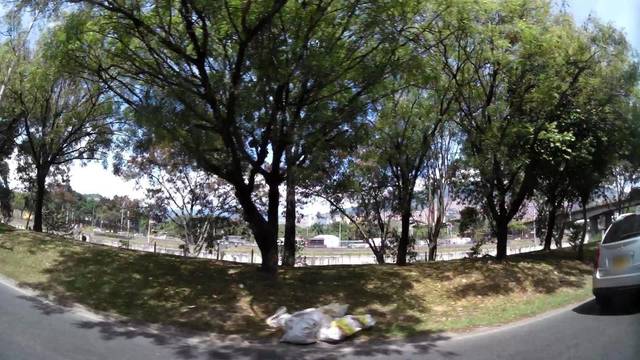
Region: Colombia
Coordinates: 6.275, -75.57